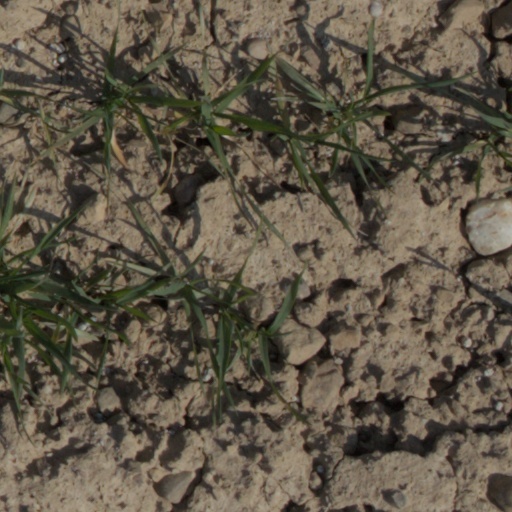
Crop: wheat